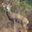
Label: deer